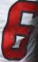
Number: 6